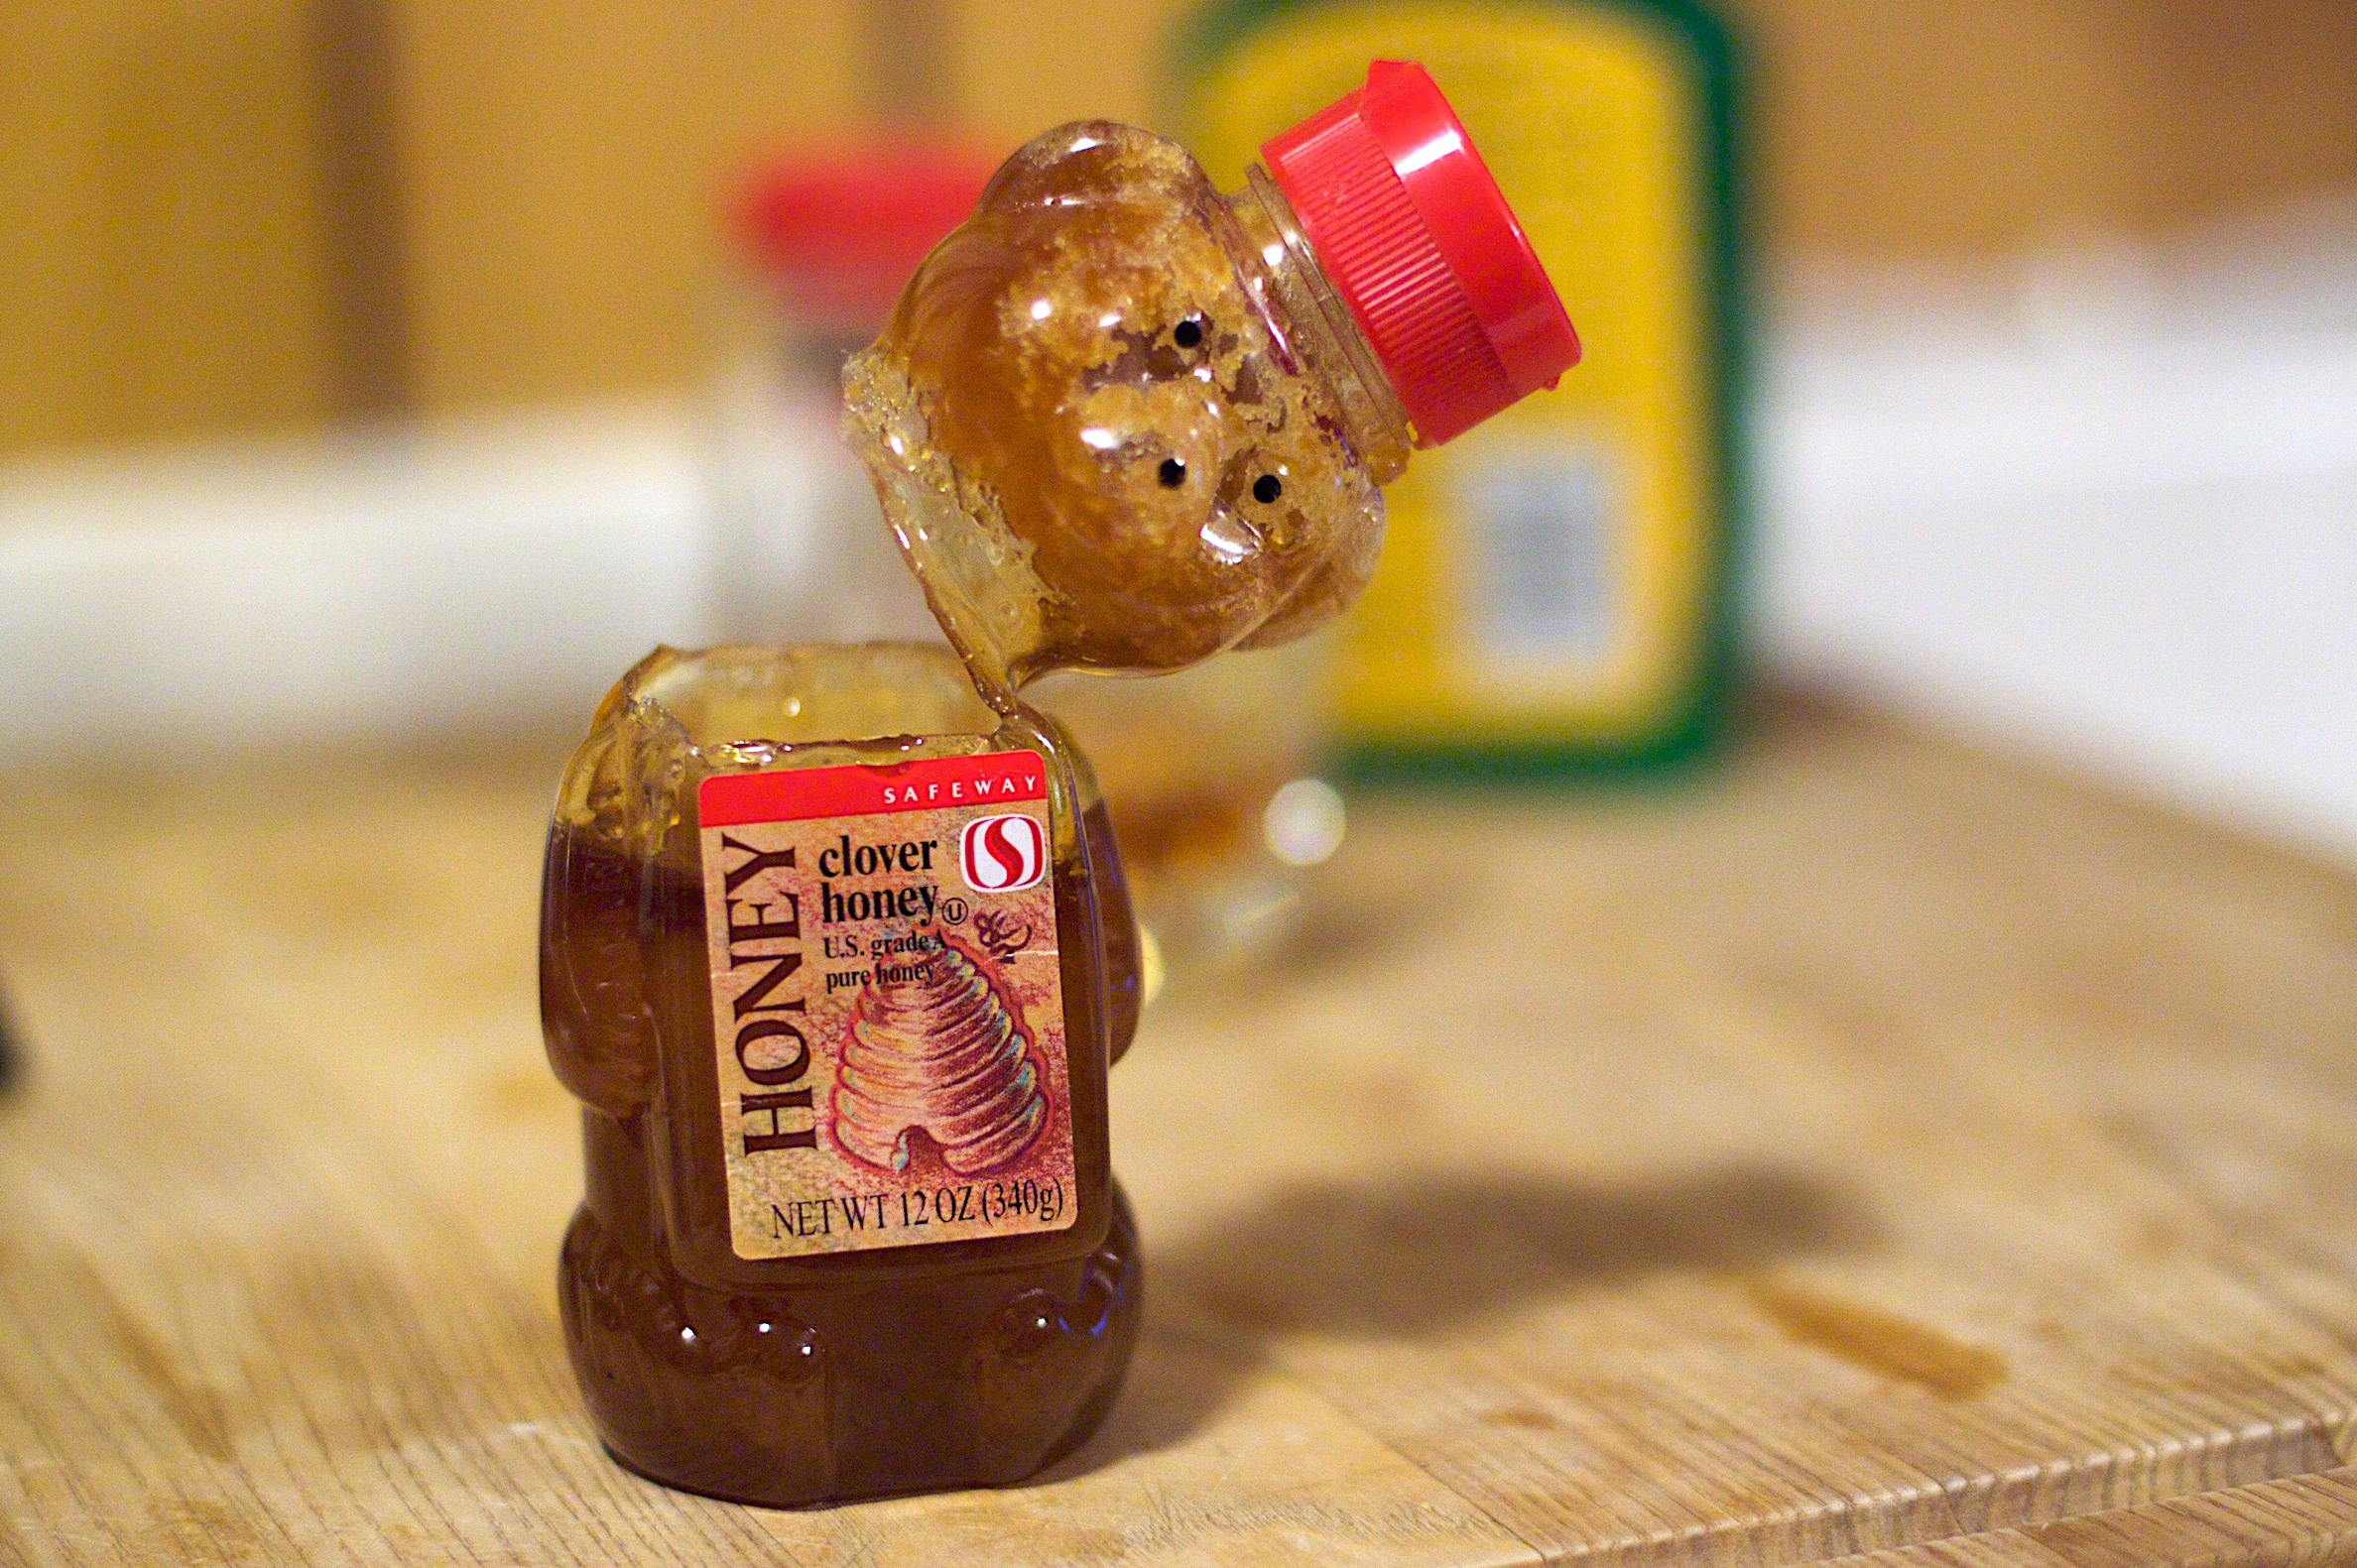
food, produce, dessert, sweetness, 2009365, flavor